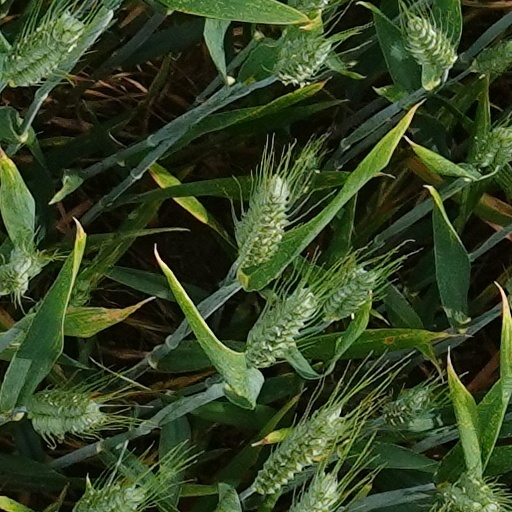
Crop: wheat